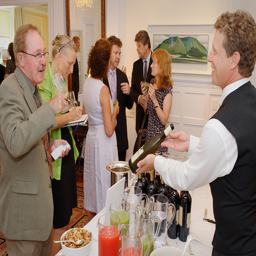
A wine server holds up a wine bottle display for a man to look at.
Cocktail party guests mingle as a bartender displays a bottle of wine.
The man is serving drinks to the guests at the event
The group of people are standing beside a table full of drinks and a waiter.
Two men who are standing around a table with wine.